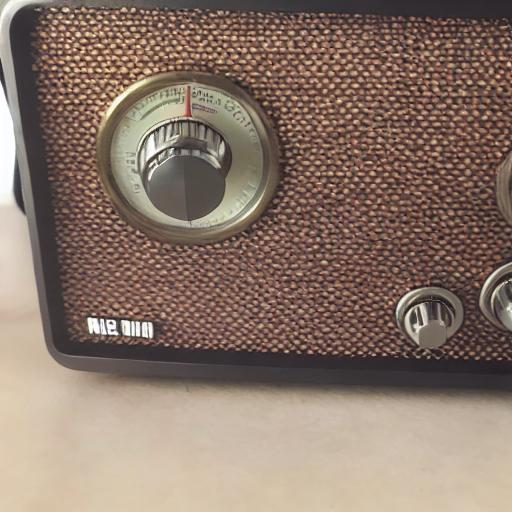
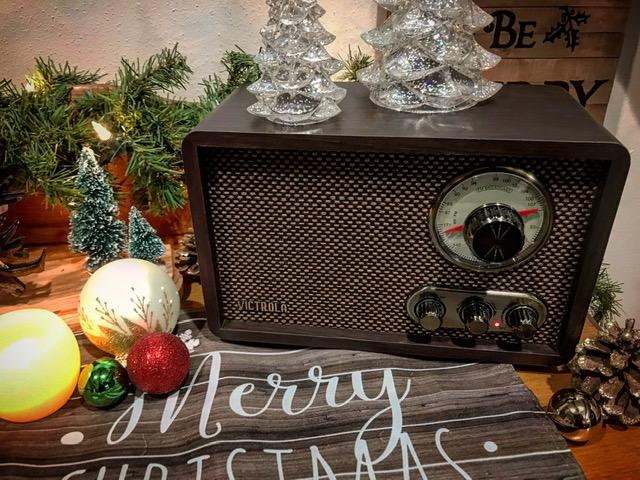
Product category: radio
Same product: no